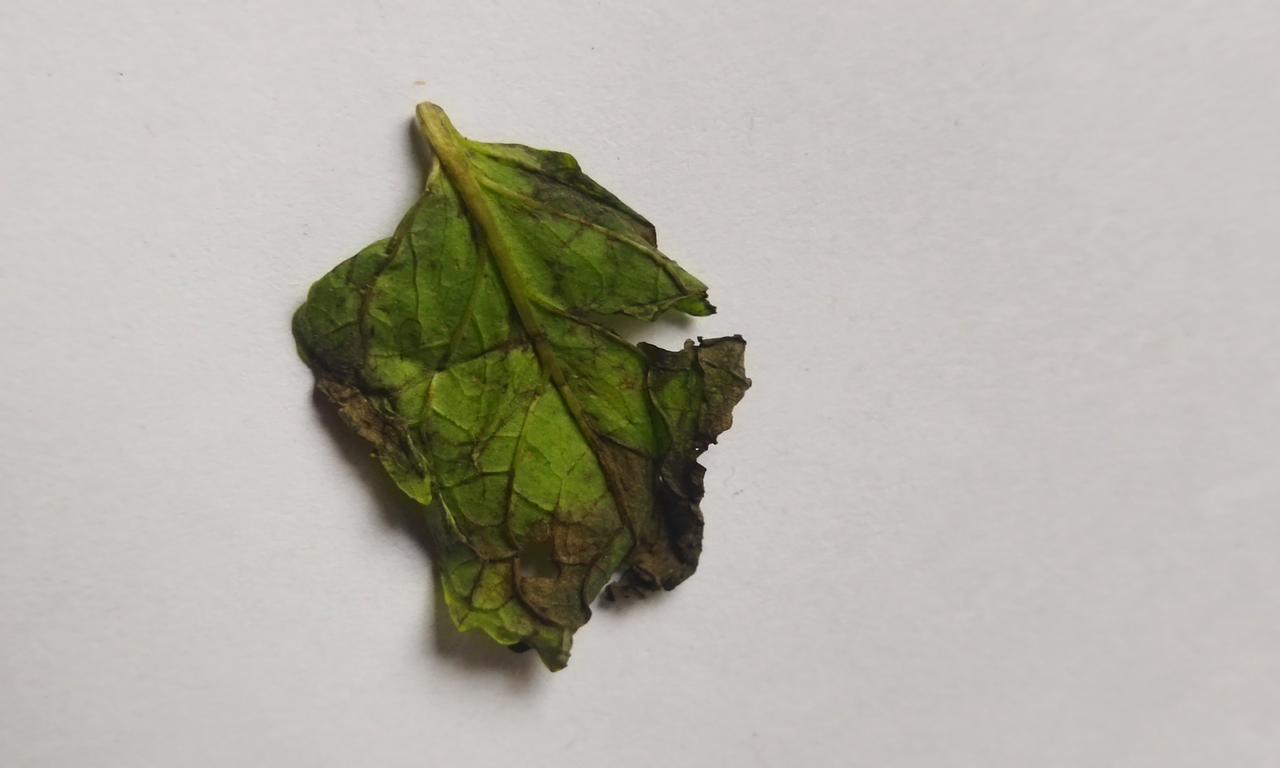
Label: Spoiled